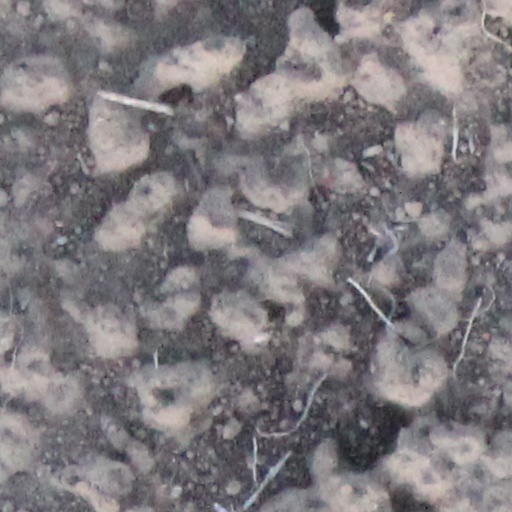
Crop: wheat